List of international cricket five-wicket hauls by Danish Kaneria

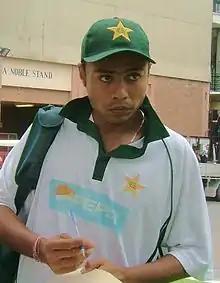
Danish Kaneria in January 2005

In cricket, a five-wicket haul (also known as a "five–for" or "fifer") refers to a bowler taking five or more wickets in a single innings. This is regarded by critics as a notable achievement, and , only 54 bowlers have taken 15 or more five-wicket hauls at international level in their cricketing careers. Danish Kaneria, a right-arm leg spinner, represented the Pakistan national cricket team in 61 Tests between 2000 and 2010. He took 15 five-wicket hauls during his career in international cricket. Kaneria was described by the BBC as a "match-winner with his leg-breaks".